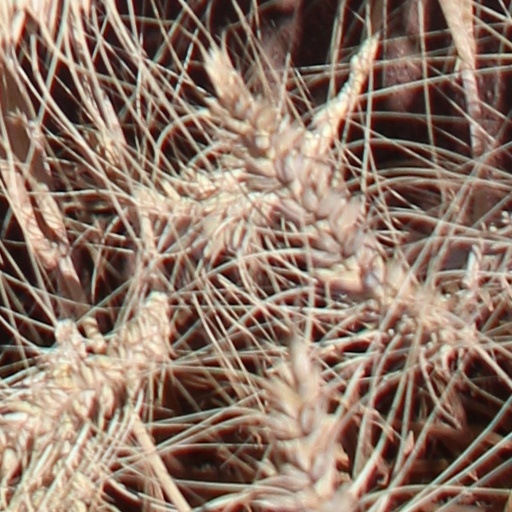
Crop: wheat